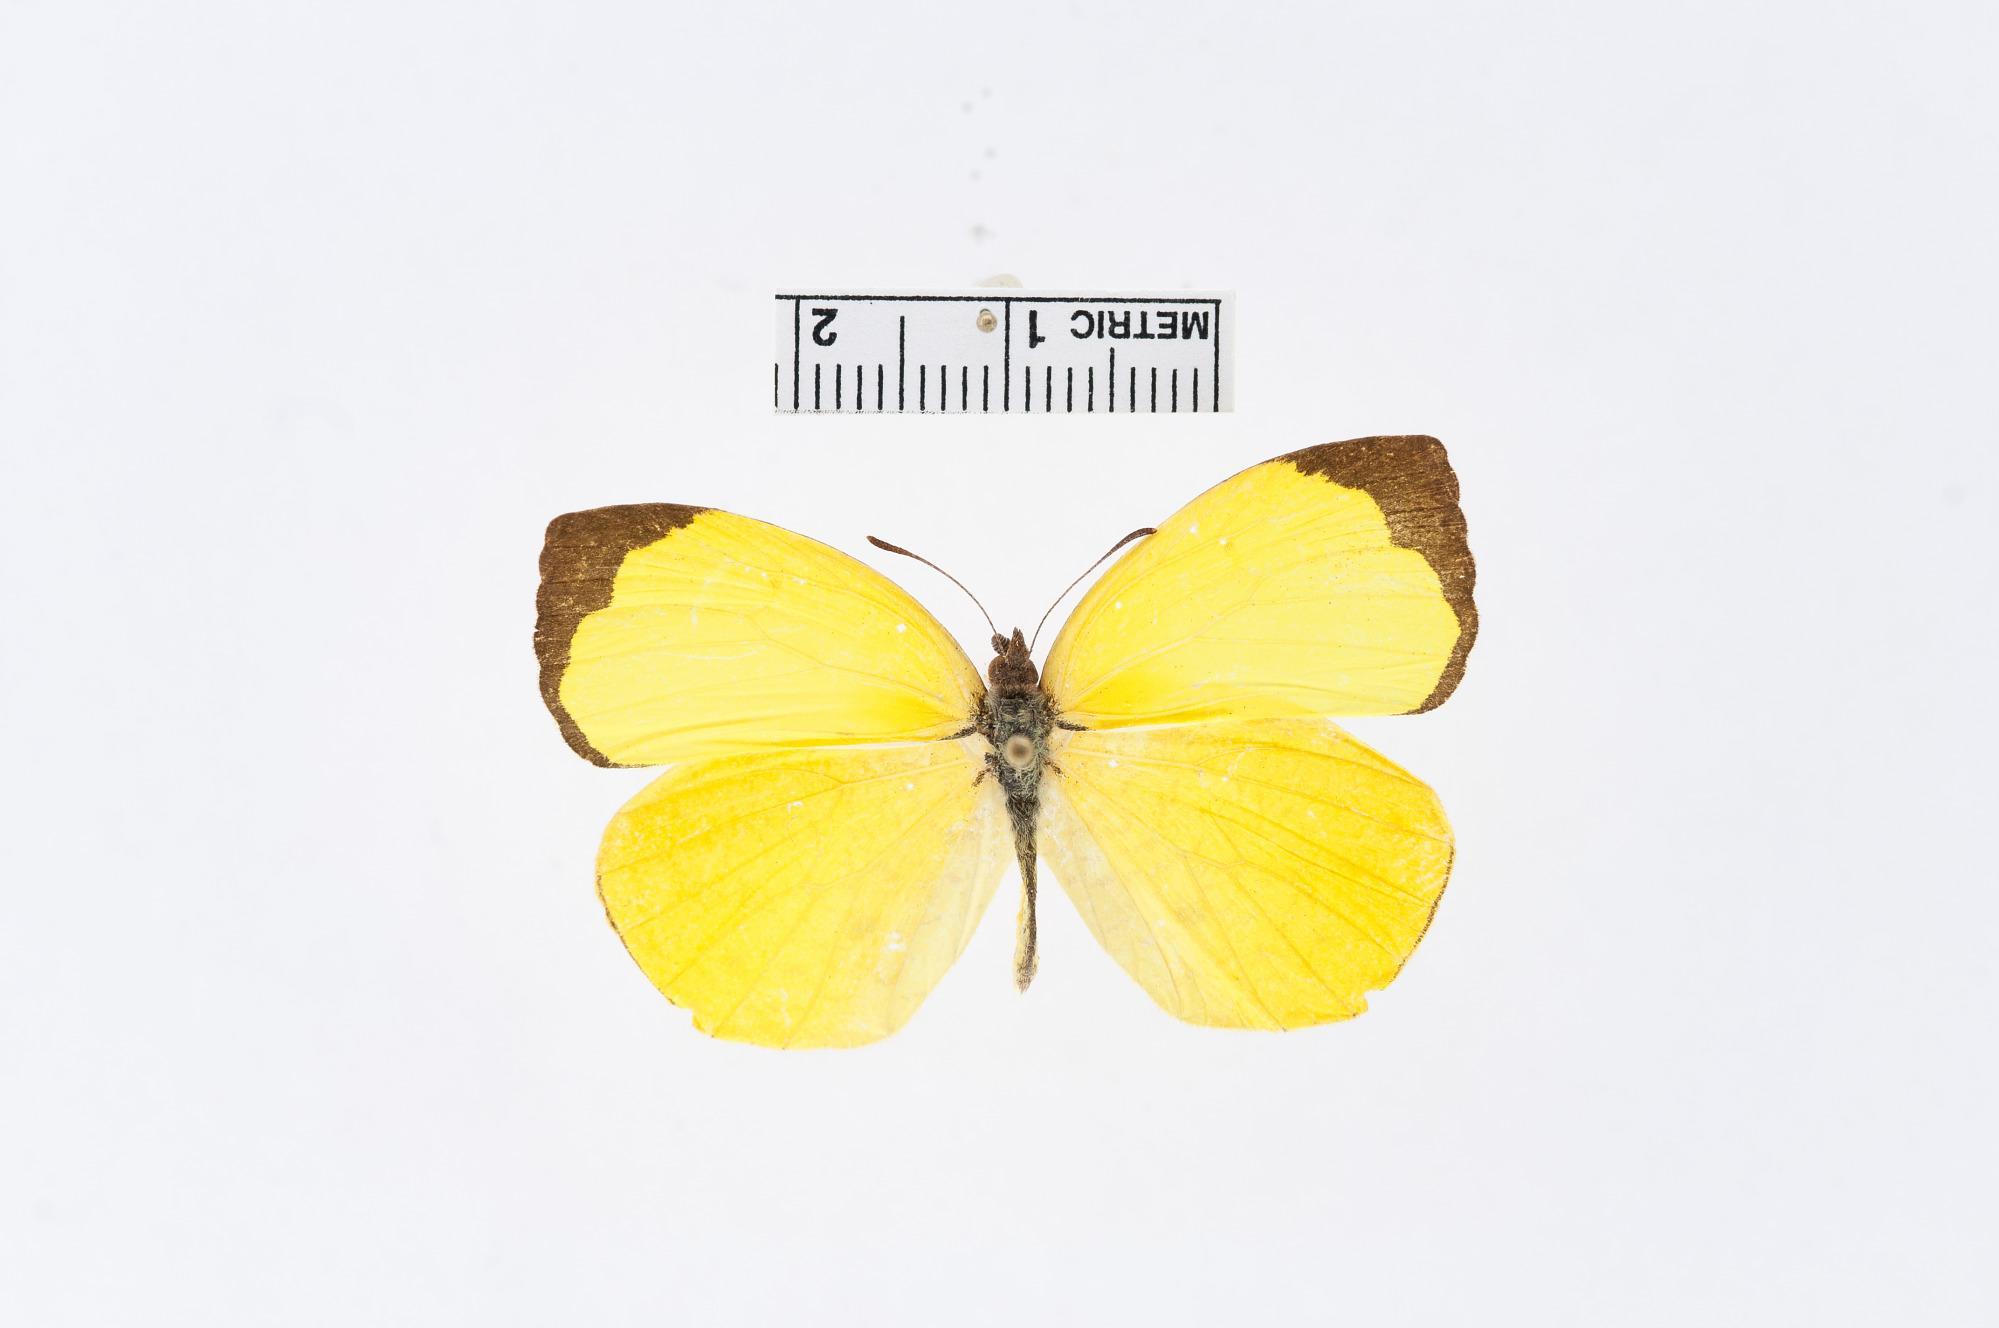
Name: Eurema fabiola
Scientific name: Eurema fabiola
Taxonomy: Animalia, Arthropoda, Hexapoda, Insecta, Lepidoptera, Pieridae, Coliadinae